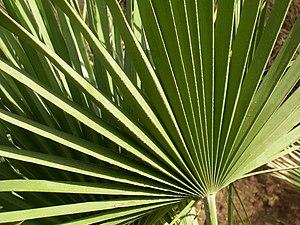
Flore algérienne